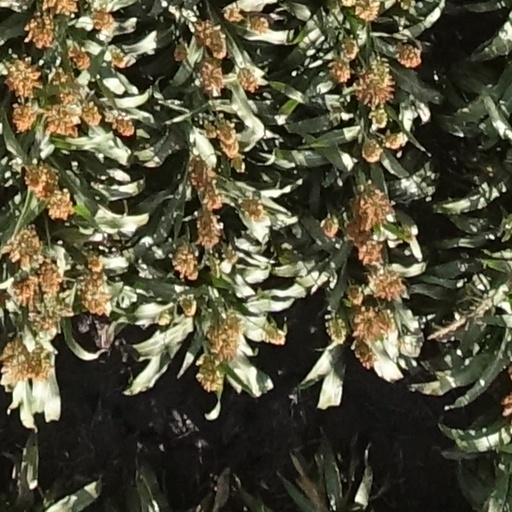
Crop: sorghum